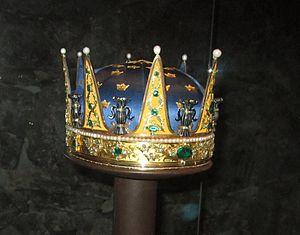
Frédéric-Adolphe de Suède, né le 18 juillet 1750 au palais de Drottningholm et mort le 12 décembre 1803 à Montpellier, est un prince suédois, fils cadet d'Adolphe-Frédéric de Suède et de Louise-Ulrique de Prusse et neveu de Frédéric le Grand. Il était titré duc d'Östergötland.